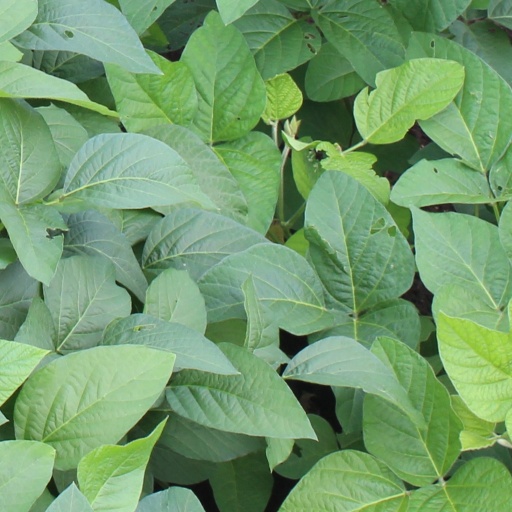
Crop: soybean